Oxley Wild Rivers National Park

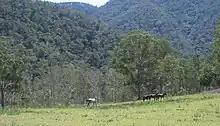
Brumbies on the Chandler River

The Gara Gorge is located south-east of Armidale along the Castledoyle Road off the Waterfall Way just east of Armidale. The remains of Australia's first public hydro-electric scheme can be viewed here. Gara Gorge is a picnic area with tables, drinking water, toilets and gas barbecues. Known for scenic bush strolls and the Blue Hole which is commonly used for swimming. The Threlfall Walk follows the route of the historic 1894 hydro-electric scheme, along old embankments and through ancient cuttings, to a lookout platform high above the river. Crombies Cave, the longest granite cave in Australia at , can be found in the next small creek, Powers Creek, an easy walk to the south of the Blue Hole. As the creek flows under the fence from the surrounding grazing country, within it begins its journey underground to come out down stream. The cave can be accessed from here and negotiated for at least half its length. It contains very beautiful granite sculptures, gnammas and potholes, some big caverns and a small sandy beach near the lower exit. A climb down a small waterfall and a curving squeeze can be difficult for some to negotiate. The exits downstream can be difficult to find from the outside.